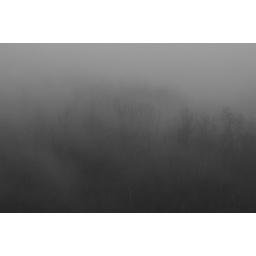
trees in the clouds